History of United Kingdom–United States relations

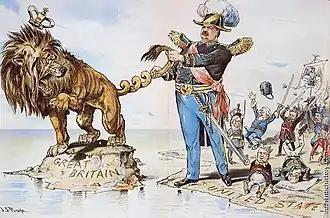
President Cleveland twists the tail of the British Lion regarding Venezuela, a policy hailed by Irish Catholics in the United States, as depicted in a cartoon published in "Puck" by J.S. Pughe in 1895

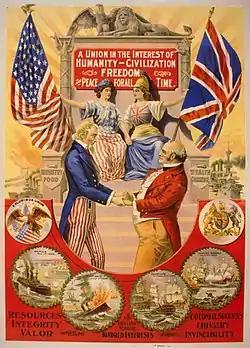
This 1898 depiction of the Great Rapprochement shows Uncle Sam embracing John Bull while Columbia and Britannia sit together and hold hands.

In 1817 Rush–Bagot Treaty between the United States and Great Britain limited naval armaments on the Great Lakes and Lake Champlain.